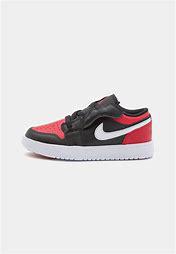
Brand: Jordan
Model: 1 Alt